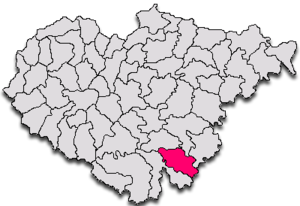
Zimbor est une commune roumaine du județ de Sălaj, dans la région historique de Transylvanie et dans la région de développement du Nord-ouest.